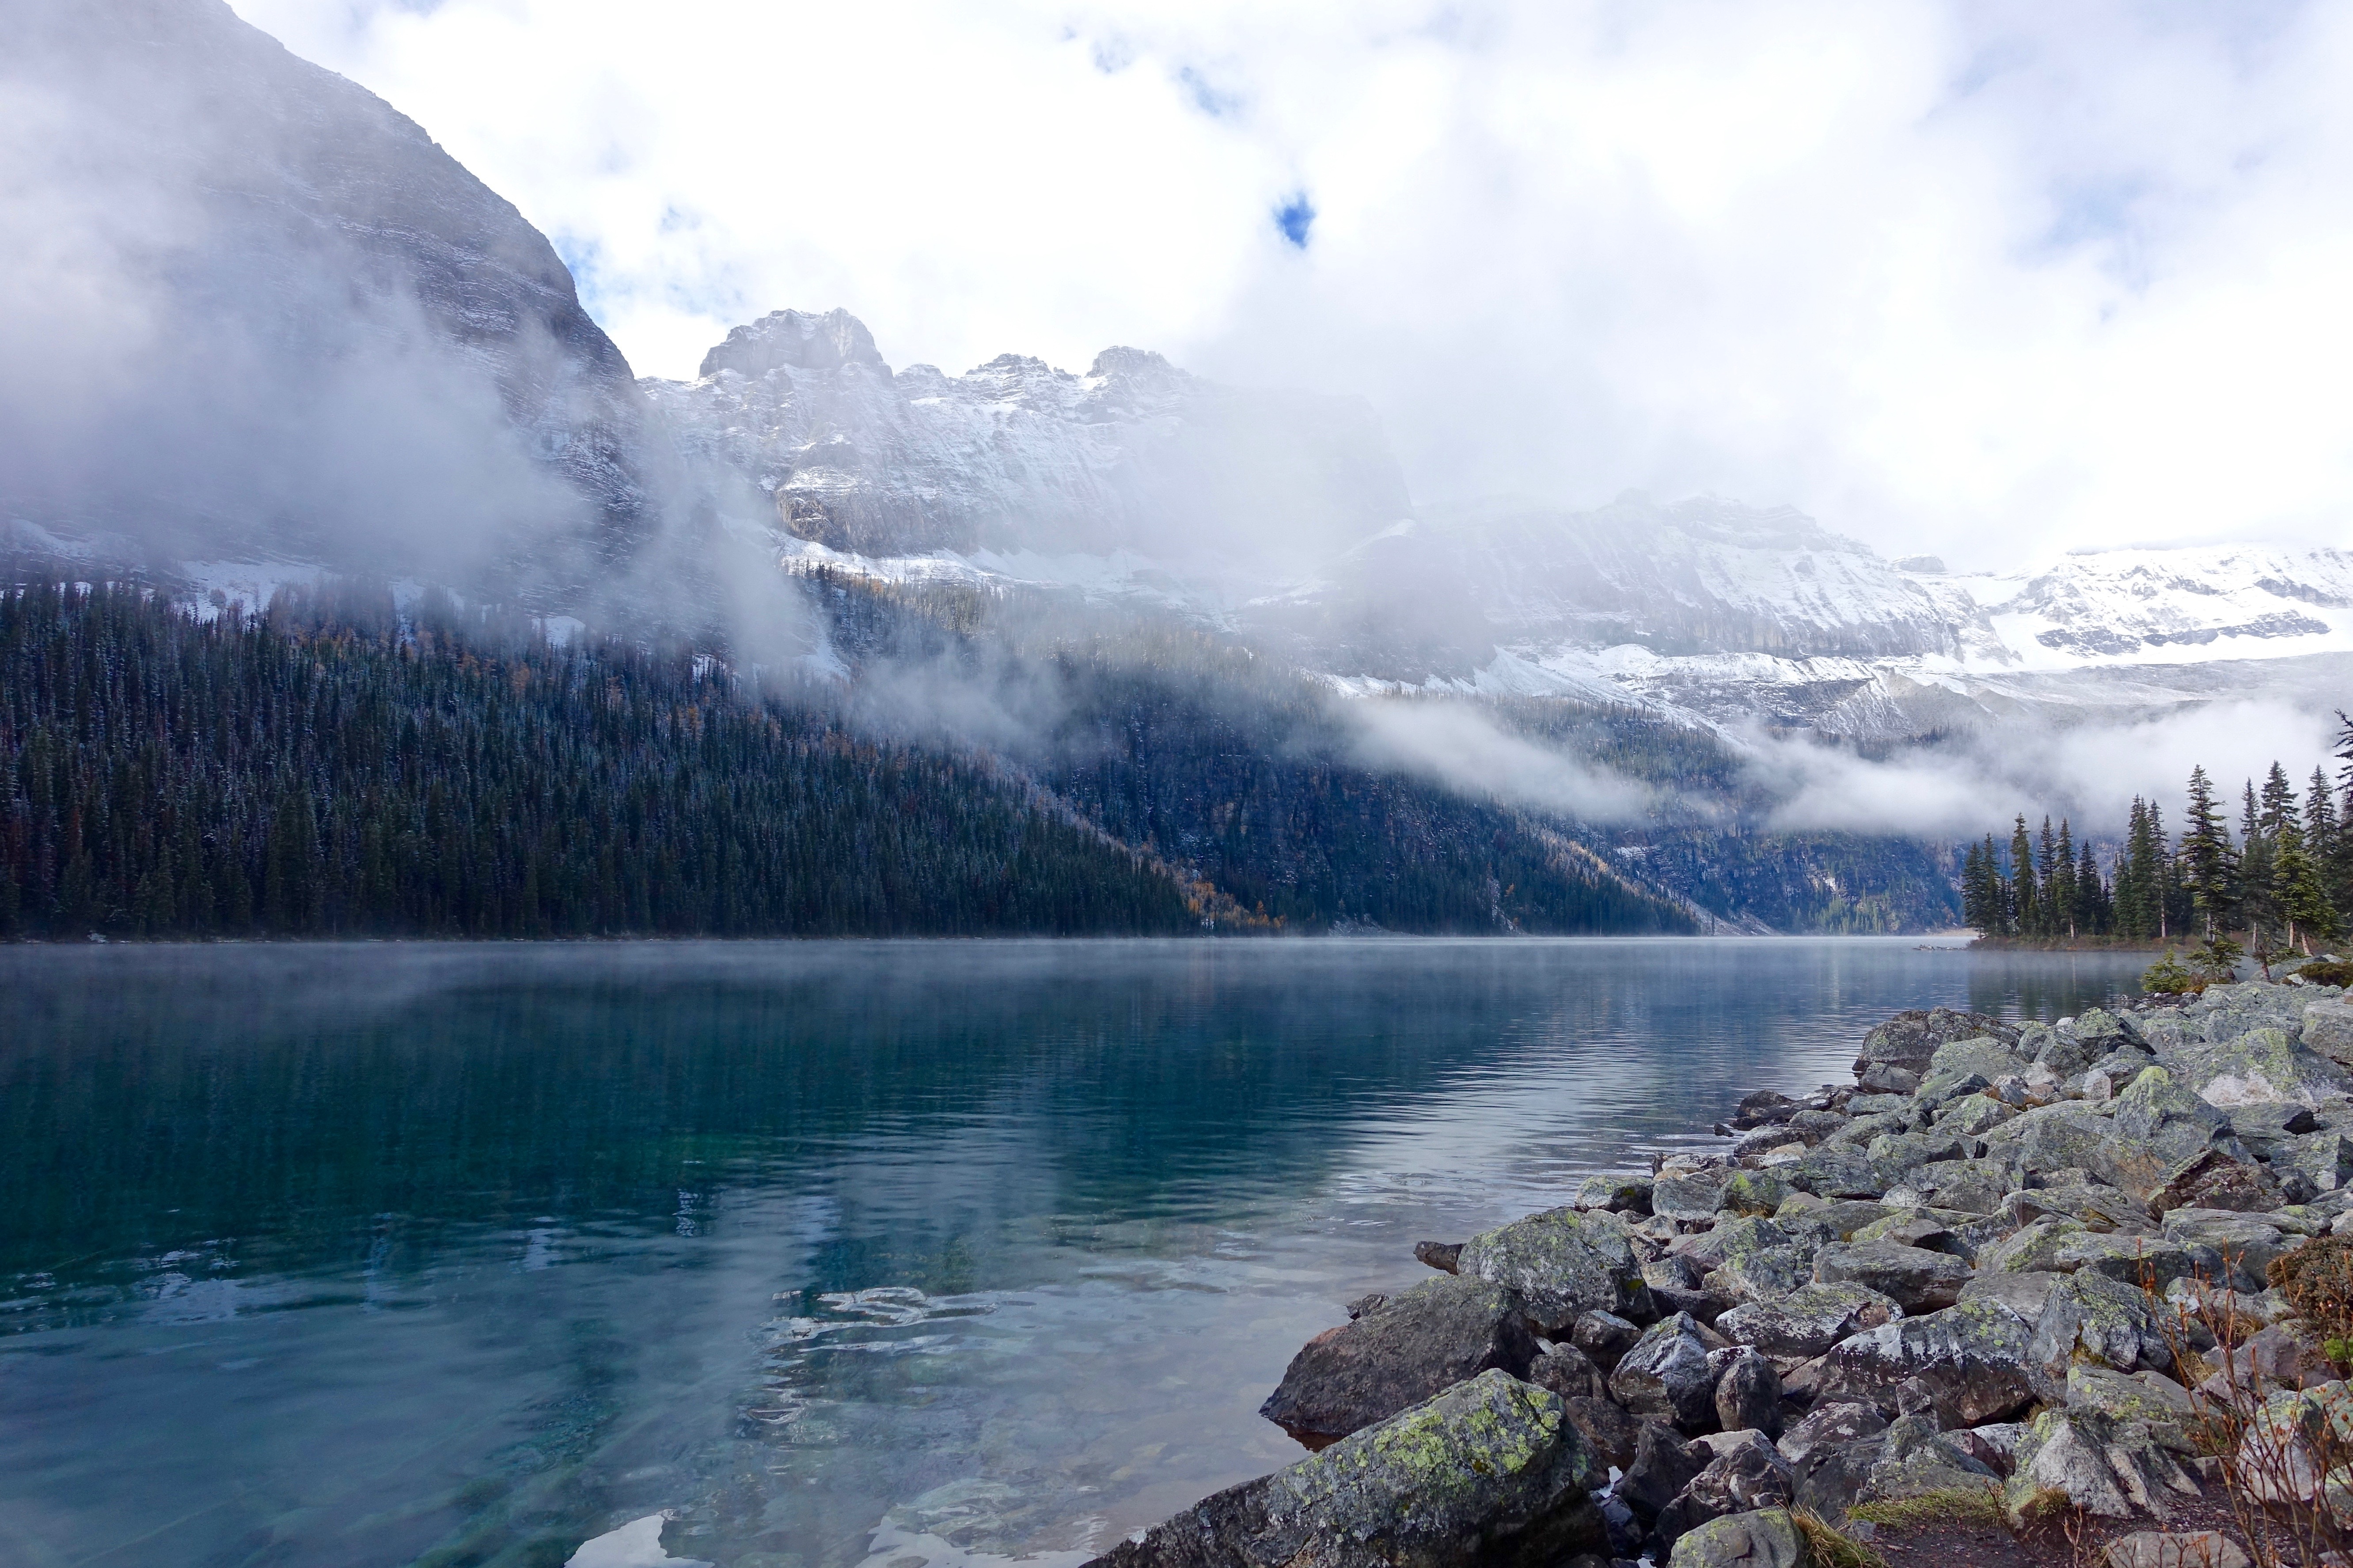
landscape, water, nature, wilderness, mountain, snow, mist, lake, valley, mountain range, environment, reflection, scenic, glacier, natural, scenery, fjord, reservoir, national park, body of water, alps, scene, loch, water feature, crater lake, landform, geographical feature, atmospheric phenomenon, mountainous landforms, glacial landform